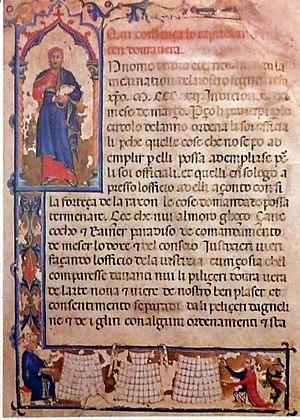
Une mariegola est un texte écrit régissant le statut d'une des corporations des arts et métiers de la République de Venise ainsi que celui des écoles qui y étaient rattachées. Le terme n'est utilisé que dans le contexte de la république de Venise.